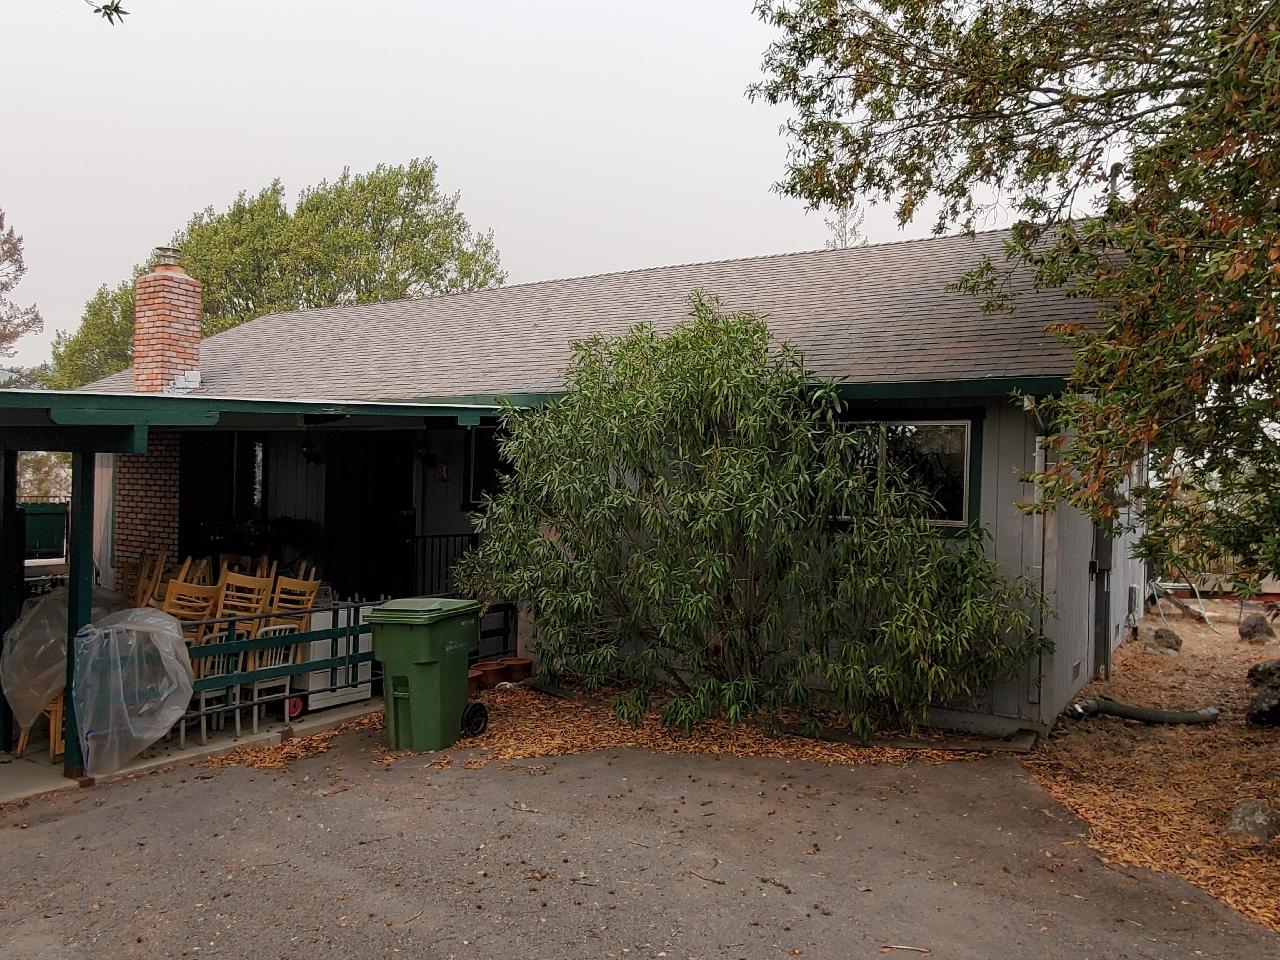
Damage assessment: no_damage